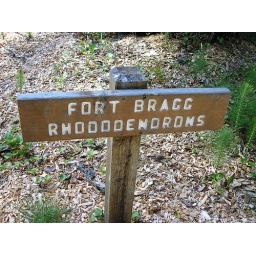
Fort Bragg, CA sign in the flower garden.